South African Class C1 4-6-2T

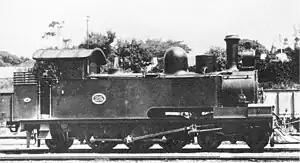
NGR Class H no. 25, renumbered 38 SAR Class C1 no. 77

The South African Railways Class C1 4-6-2T of 1901 was a steam locomotive from the pre-Union era in the Natal Colony.